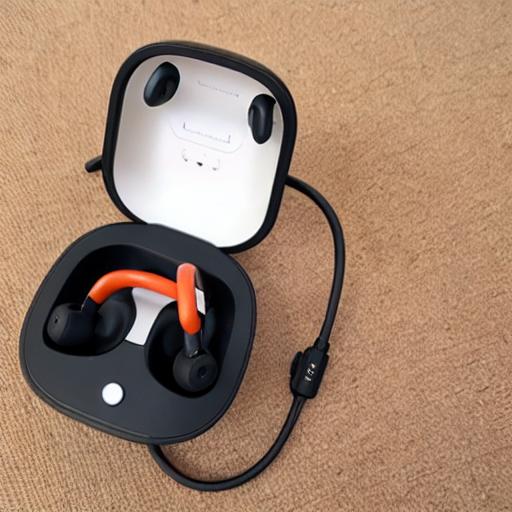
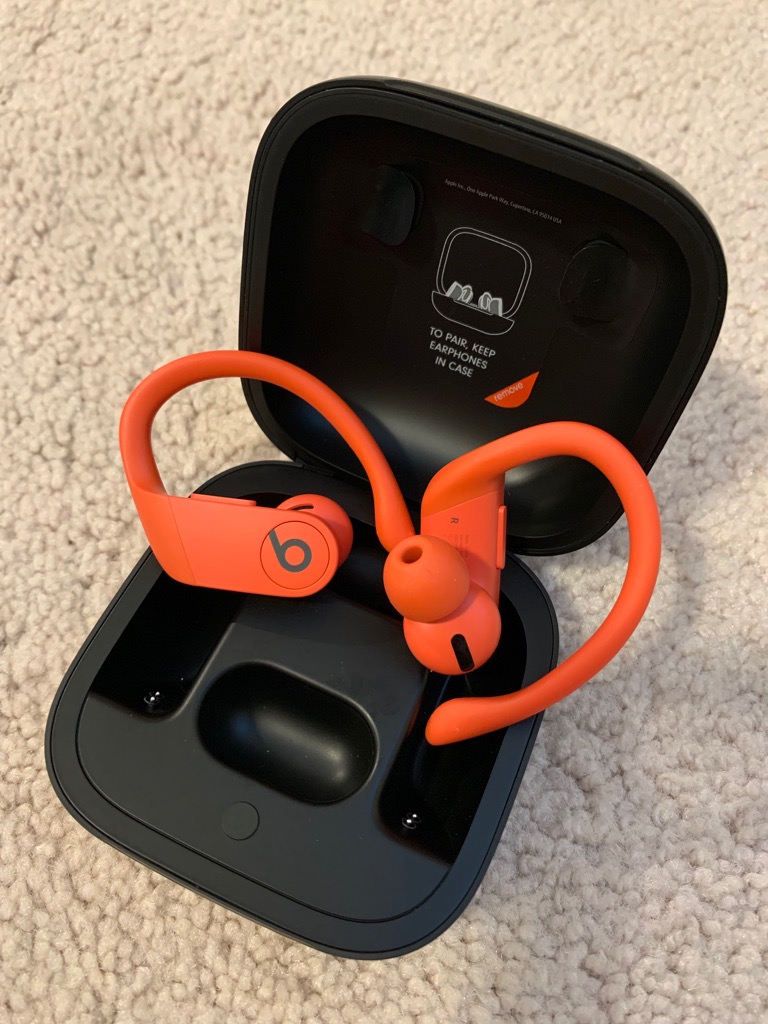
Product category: earbuds
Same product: no